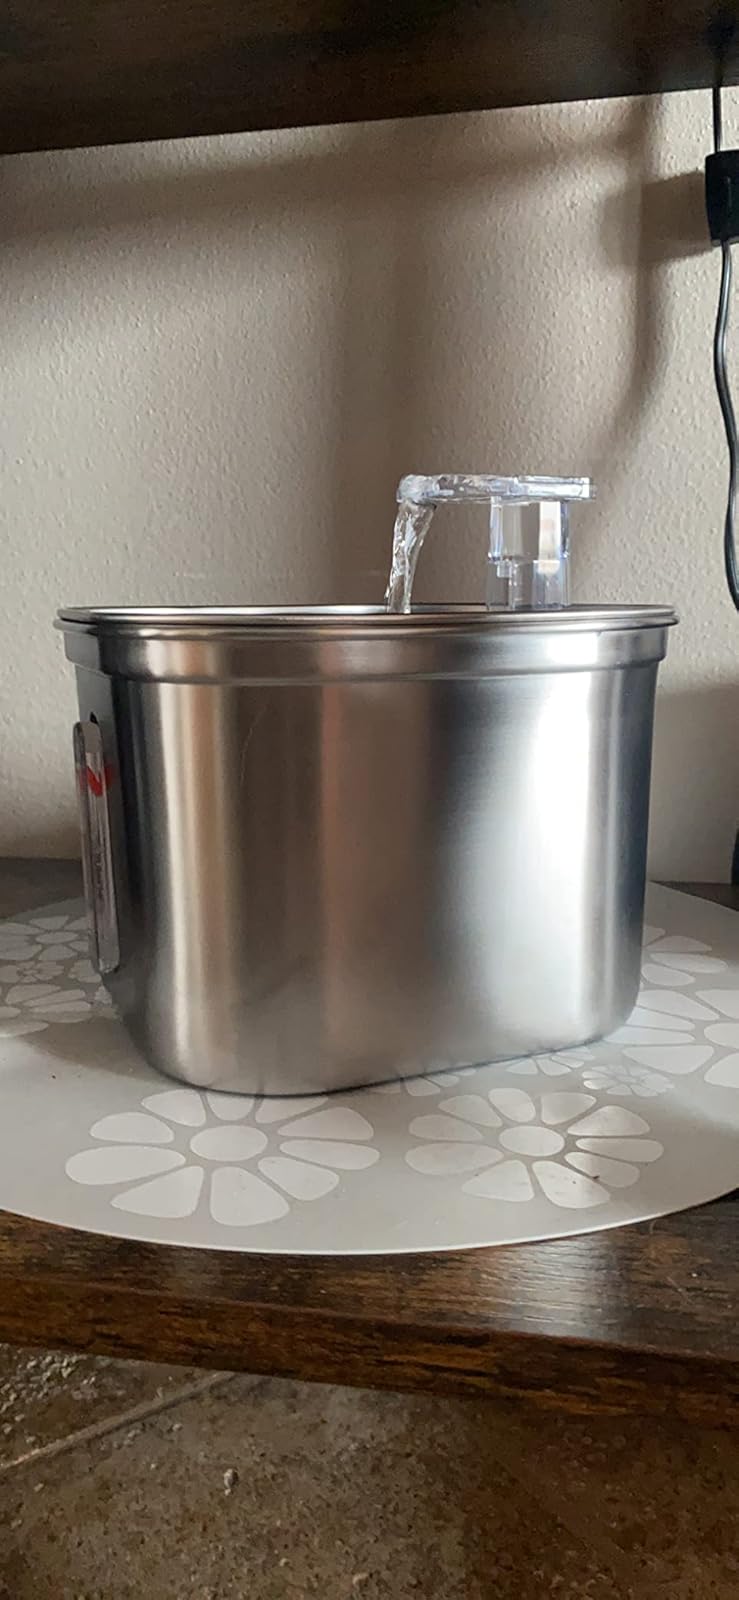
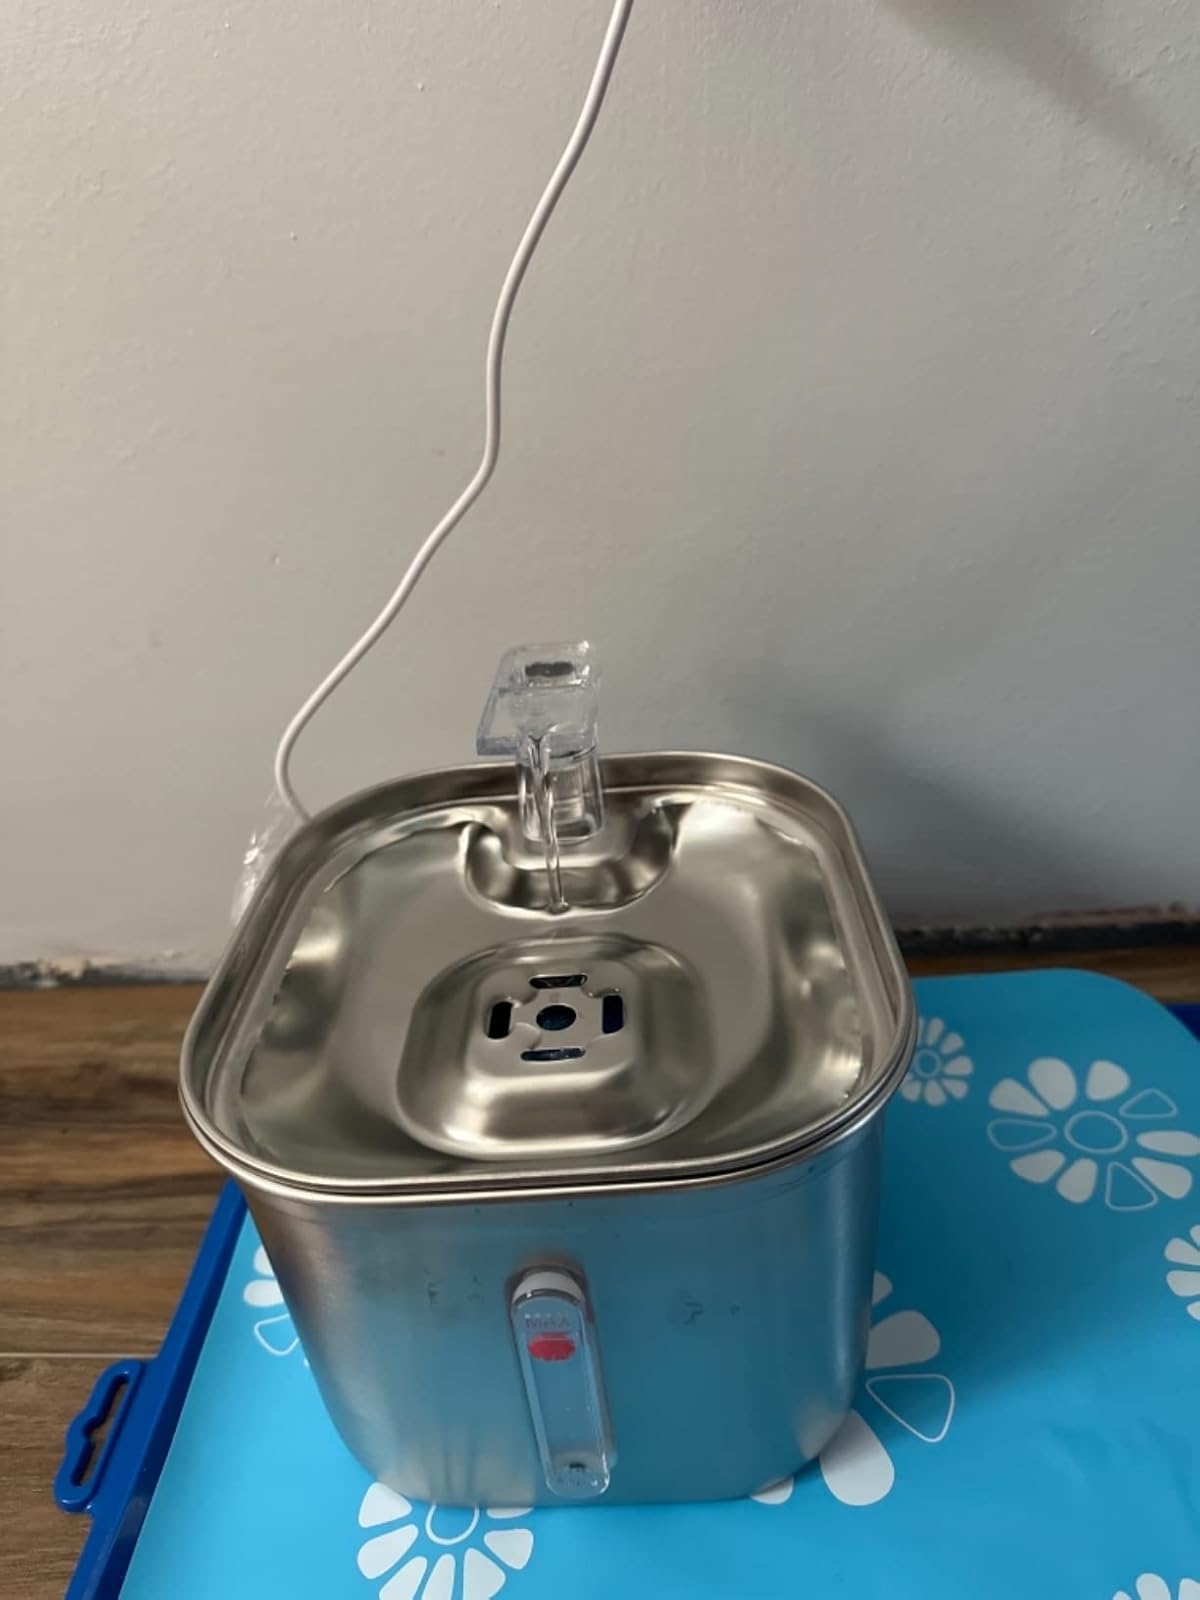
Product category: items_bowl
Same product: yes